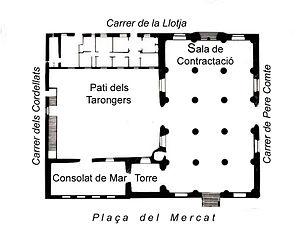
La Loge de la soie de Valence ou Loge des marchands est une bourse de commerce construite à Valence au XVᵉ siècle. La Llotja de València représente la puissance économique de la cité à la fin de ce siècle. Elle fut conçue comme un temple du commerce. Ce bâtiment de style gothique valencien est situé au numéro 31 de la place du Marché, face à l'Église dels Sants Joans et au Marché Central de Valence.